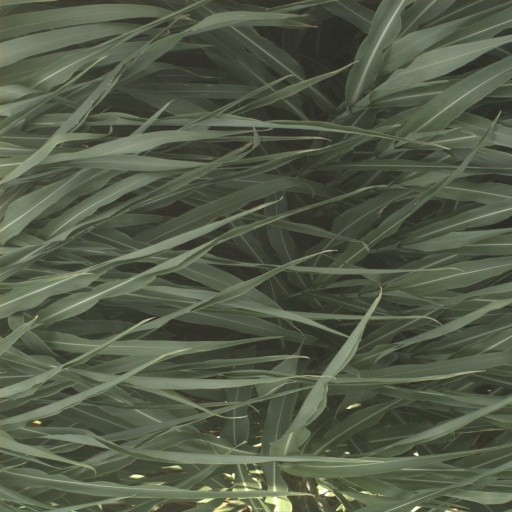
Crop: sorghum